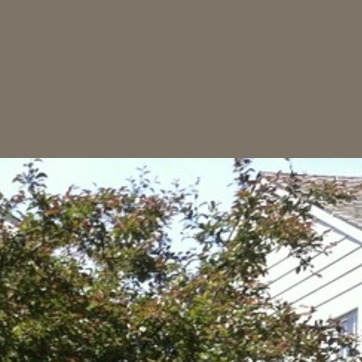
Material: sky